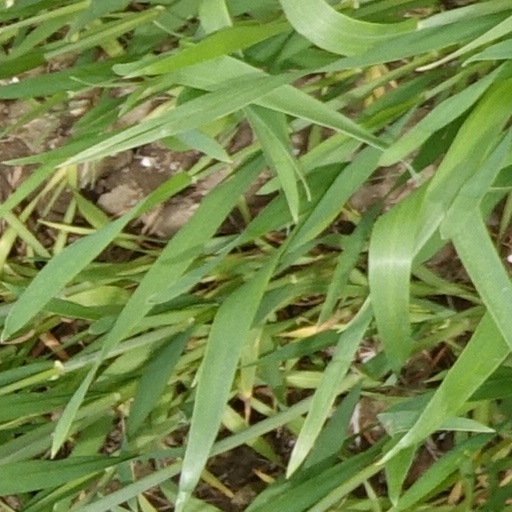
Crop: wheat